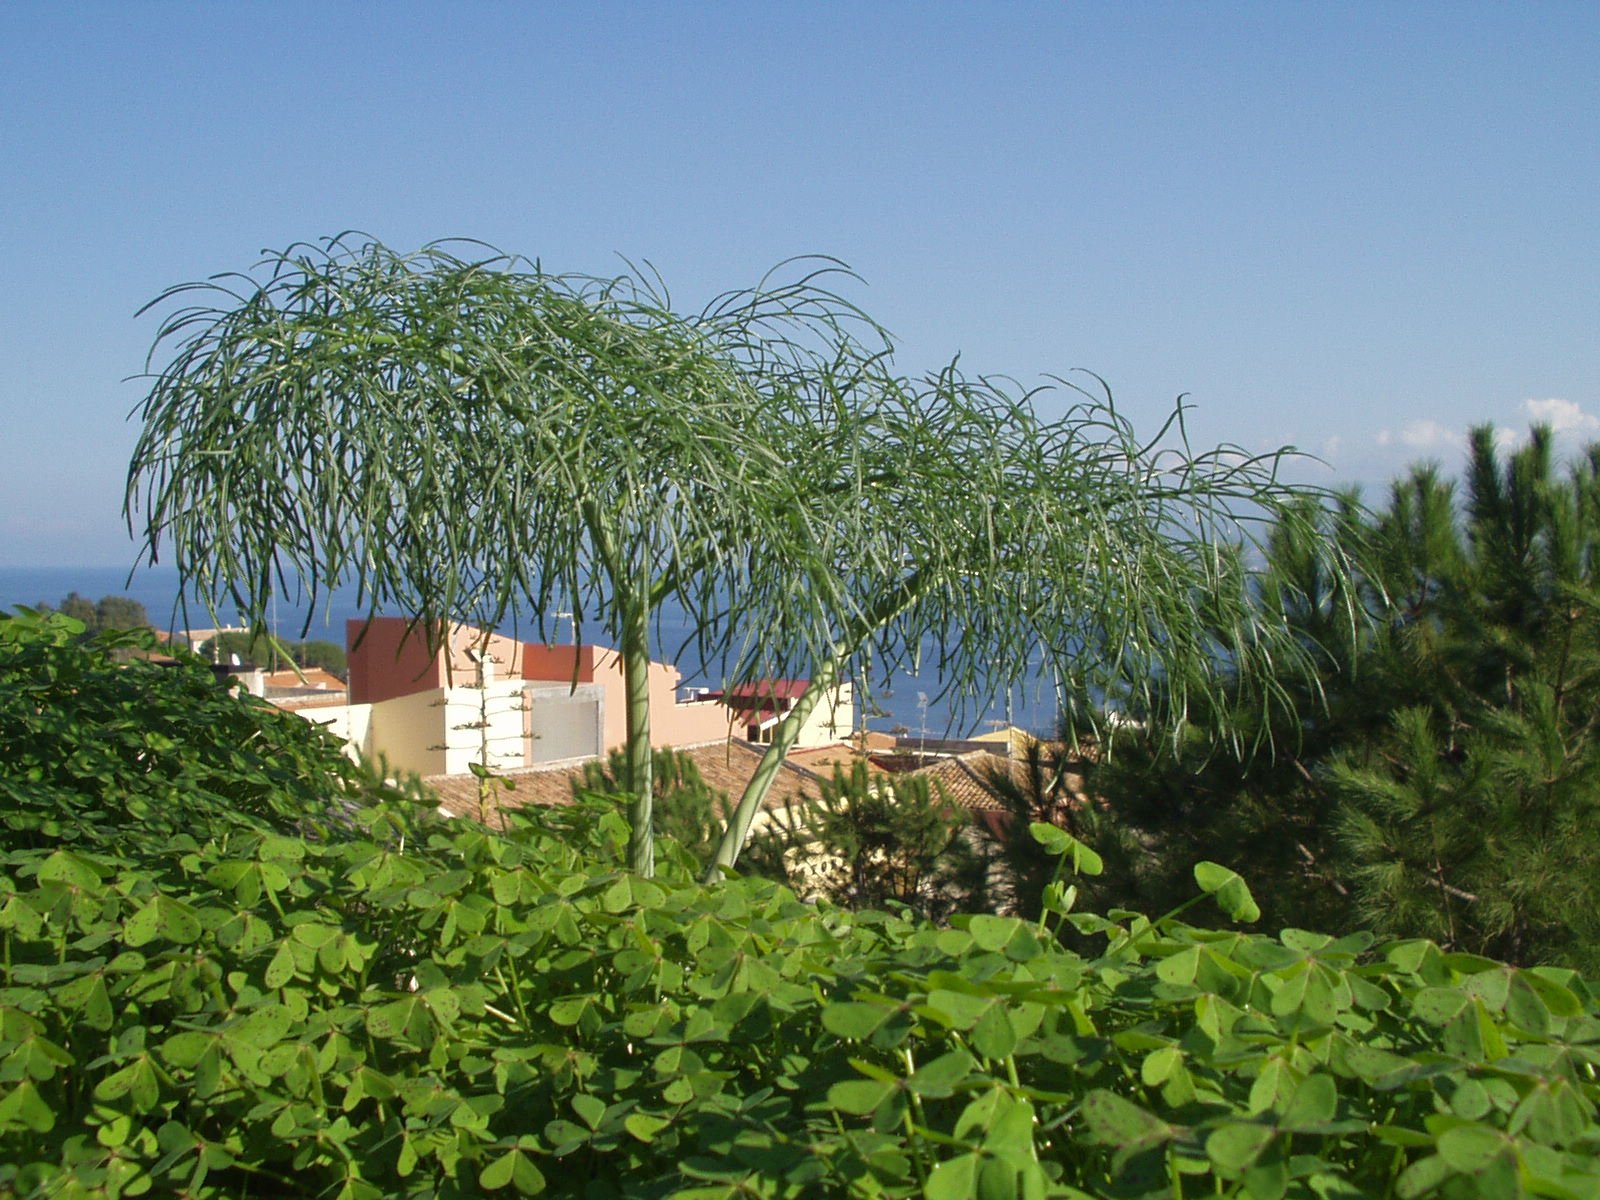
tree, nature, plant, field, farm, flower, green, jungle, produce, crop, agriculture, close, flora, vegetation, shrub, plantation, ecosystem, sicily, rural area, b umchen, arecales, melazzo